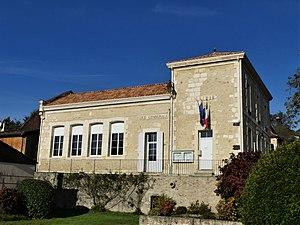
La mairie et l'ancienne école de Laveyssière, Dordogne, France.
Laveyssière est une ancienne commune française située dans le département de la Dordogne, en région Nouvelle-Aquitaine.